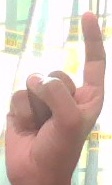
ASL sign: Z